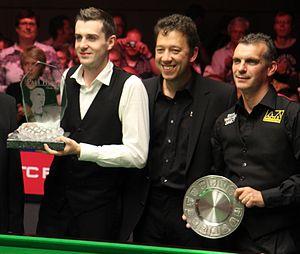
Mark Davis, né le 12 août 1972 à St Leonards-on-Sea, Sussex de l'Est, est un joueur de snooker professionnel anglais.